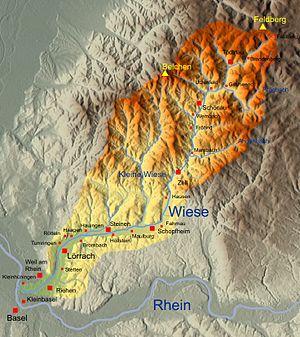
La Wiese est une rivière allemande de 57 km de long qui coule dans le land de Bade-Wurtemberg. Elle est un affluent droit du Rhin.